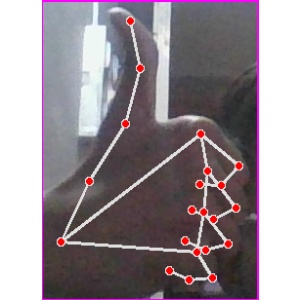
अक्षर: थ